Walking with Monsters

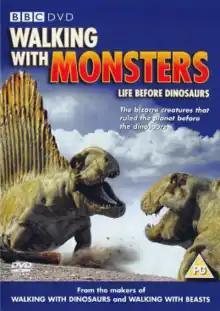
Cover of the original UK DVD release

Walking with Monsters – Life Before Dinosaurs, marketed as Before the Dinosaurs – Walking with Monsters in North America, is a 2005 three-part nature documentary television miniseries created by Impossible Pictures and produced by the BBC Studios Science Unit, the Discovery Channel, ProSieben and France 3. "Walking with Monsters" explores life in the Paleozoic era, showcasing the early development of groups such as arthropods, fish, amphibians, reptiles and synapsids. Like its predecessors "Walking with Dinosaurs" (1999) and "Walking with Beasts" (2001), "Walking with Monsters" is narrated by Kenneth Branagh.